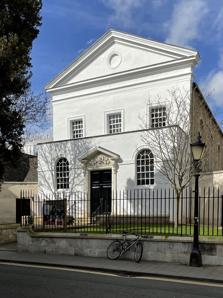
Building: Holywell Music Room
Country: United Kingdom
Year built: 1748
Holywell Music Room Holywell Music Room in 2021 General information Location Oxford , England Owner Wadham College, Oxford Technical details Material Wood and stone Chamber music hall in Oxford, England class=notpageimage| Location of The Holywell Music Room within central Oxford George Frideric Handel (1685–1759), who performed in the Holywell Music Room The Holywell Music Room is the city of Oxford 's chamber music hall, situated on Holywell Street in the city centre, and is part of Wadham College . Built in 1748, it is said to be the oldest purpose-built music room in Europe , and hence Britain's first concert hall . History The Holywell Music Room, which is part of Wadham College , Oxford, was one of the earliest purpose built concert venues in the world and the first in Europe. Prior to the advent of concert halls, recitals would happen at private aristocratic venues, royal courts, or in churches. It was built in 1748, probably under the direction of William Hayes and it was designed by Dr Thomas Camplin, the vice-principal of St Edmund Hall . The venue was important for popularizing the music of Haydn in 18th century England. He was the most frequently performed composer during 1788–1791; at short notice he was unable to attend a planned visit to the venue while in Oxford in 1791. By 1836, the building was being used for purposes beyond concerts, including auctions and exhibitions. During the 1870s, the Oxford Philharmonic Society would give weekly concerts. In 1910, the building was leased by the Oxford University Musical Union, and John Henry Mee wrote his essay The Oldest Music Room in Europe the following year. The building was Grade II* listed in 1954 , and in 1959 it was restored. Building The building cost £1,263 and 10s, equivalent to approximately £2.5 million in 2018, [ note 1 ] and included chandeliers that had previously been hung in Westminster Hall for the Coronation of George IV and were subsequently donated to Wadham College . The building was funded by public subscription. The auditorium seats 200, includes an organ , which likely dates from the 1800s and originated in Holland . The room is the venue for a wide variety of music performances. Gallery A singer and her accompanist competing in the final round of Bampton Classical Opera 's Young Singers' Competition in December 2021 in the Holywell Music Room A youth band playing in the Room A string quartet playing chamber music in the Room See also Sheldonian Theatre Jacqueline Du Pré Music Building Bodleian Library Oxford Chamber Music Society Notes